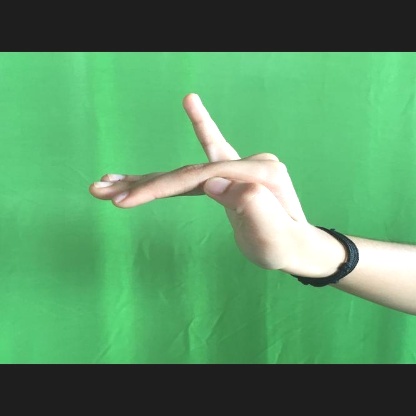
Mudra: Hamsapaksha